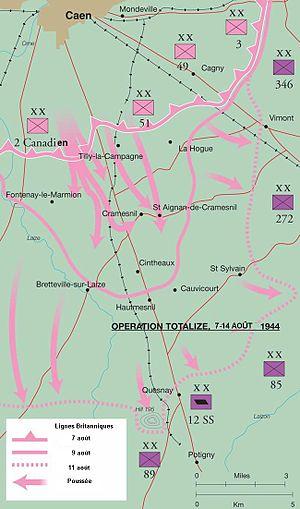
Poussée Alliée lors de l'Opération Totalize du 7 au 14 août 1944 pour déloger les Allemands de Falaise en Normandie.
L'opération Totalize est une action militaire de la fin de la bataille de Normandie, pendant la Seconde Guerre mondiale, et fait partie du groupe d'engagements qui appartiennent à la bataille de Caen. L'opération fut lancée le 8 août 1944 par les forces armées canadiennes, britanniques et polonaises le long de la route de Caen à Falaise pour briser le front allemand. Aux petites heures du matin du 8 août, le 2ᵉ Corps canadien lança la première opération d'infanterie mécanisée à grande échelle des Alliés. Il obtint la rupture du front et captura des positions importantes. Mais, les troupes relativement inexpérimentées qui devaient les suivre ne parvinrent pas à exploiter cette percée, une contre-attaque blindée permettant aux Allemands de stopper l'offensive.